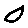
Label: 0